History of Mexican Americans

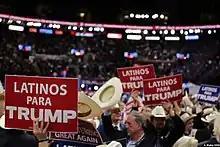
"Latinos para Trump" signs waved at the 2016 RNC.

Women played a hugely important role during World War II, entering the industrial workforce in record numbers to fill crucial manufacturing positions left empty by the departing soldiers. Additionally, countless Mexican American women joined Women's Army Corps, WAVES, and other all-female auxiliary units in the military. It is estimated thousands of Mexican Americans found jobs in the defense industries during the war, though they still often encountered anti-Mexican prejudice on the job market, despite Franklin Roosevelt's 1941 Executive Order 8802, which barred discrimination in defense industry hiring. Nevertheless, the war's insatiable demand for labor ultimately overcame employers' reluctance to hire Mexican Americans. Soon, thousands of Mexican American women across the country had joined the workforce as a "Rosita the Riveter".